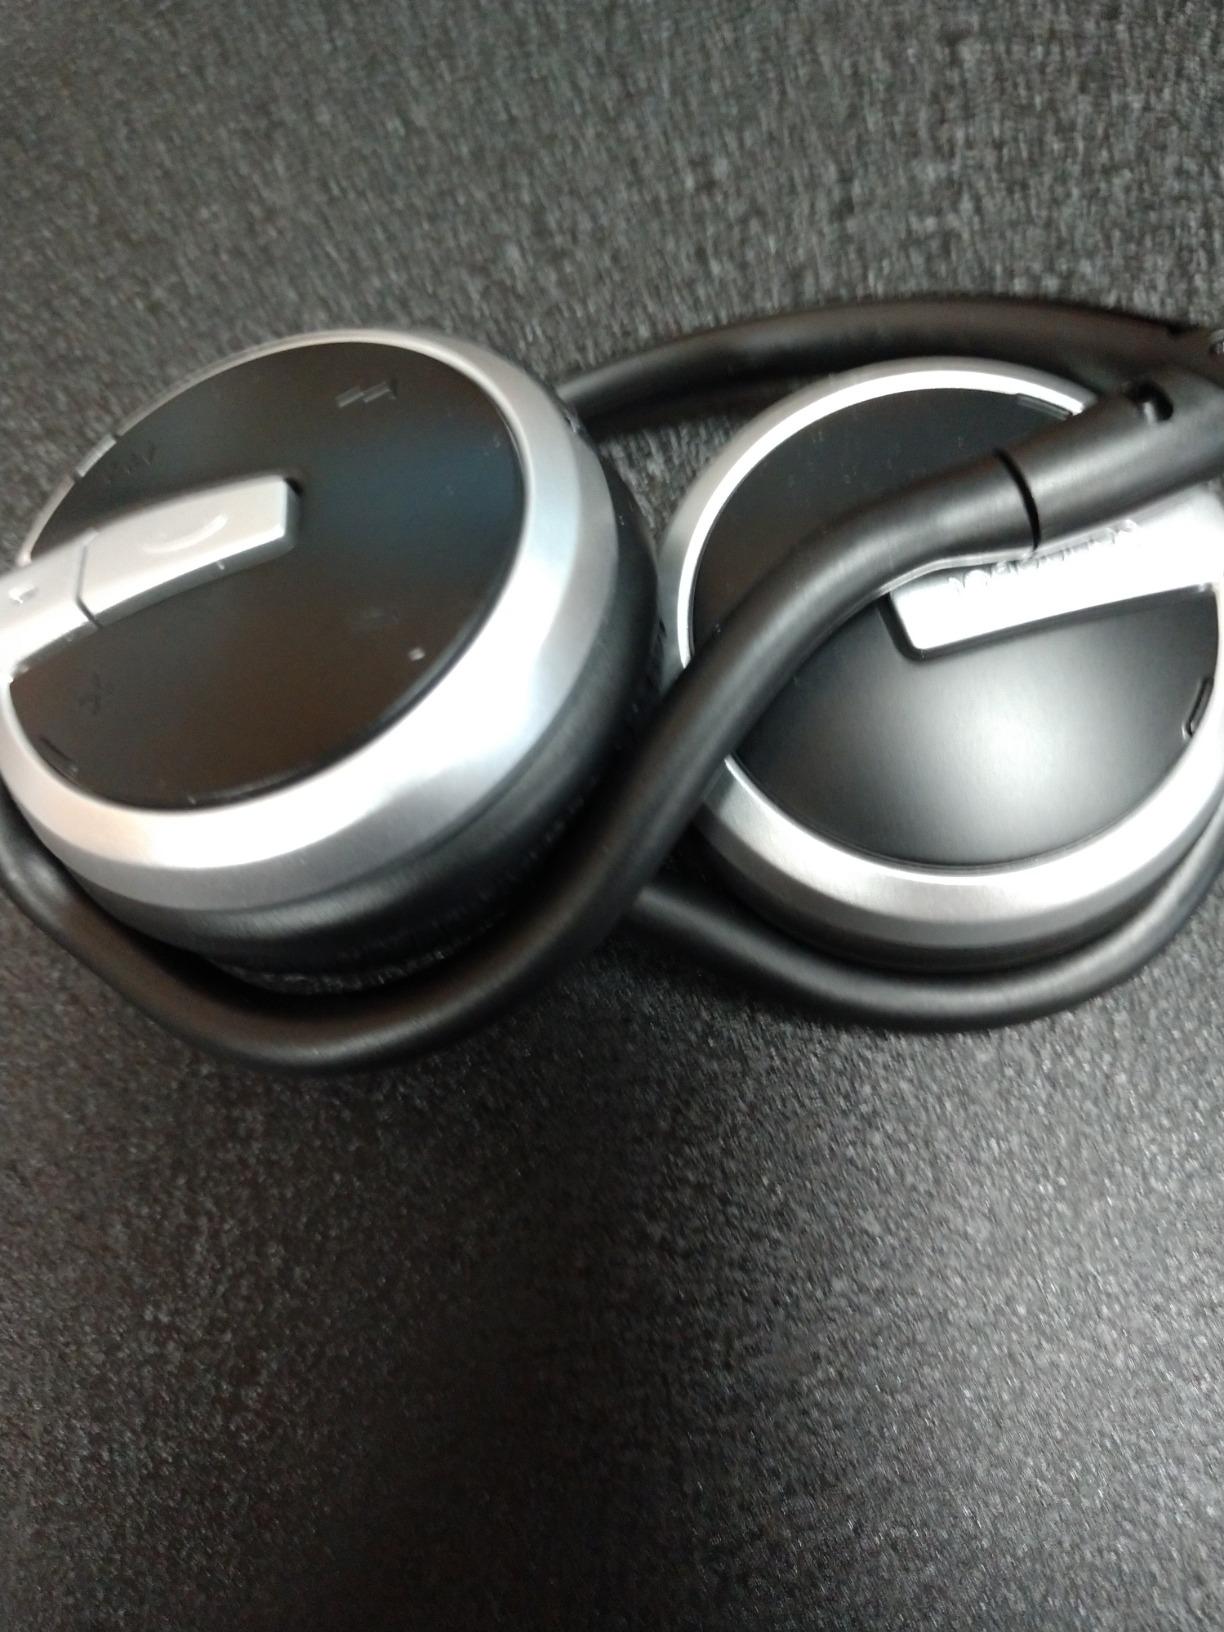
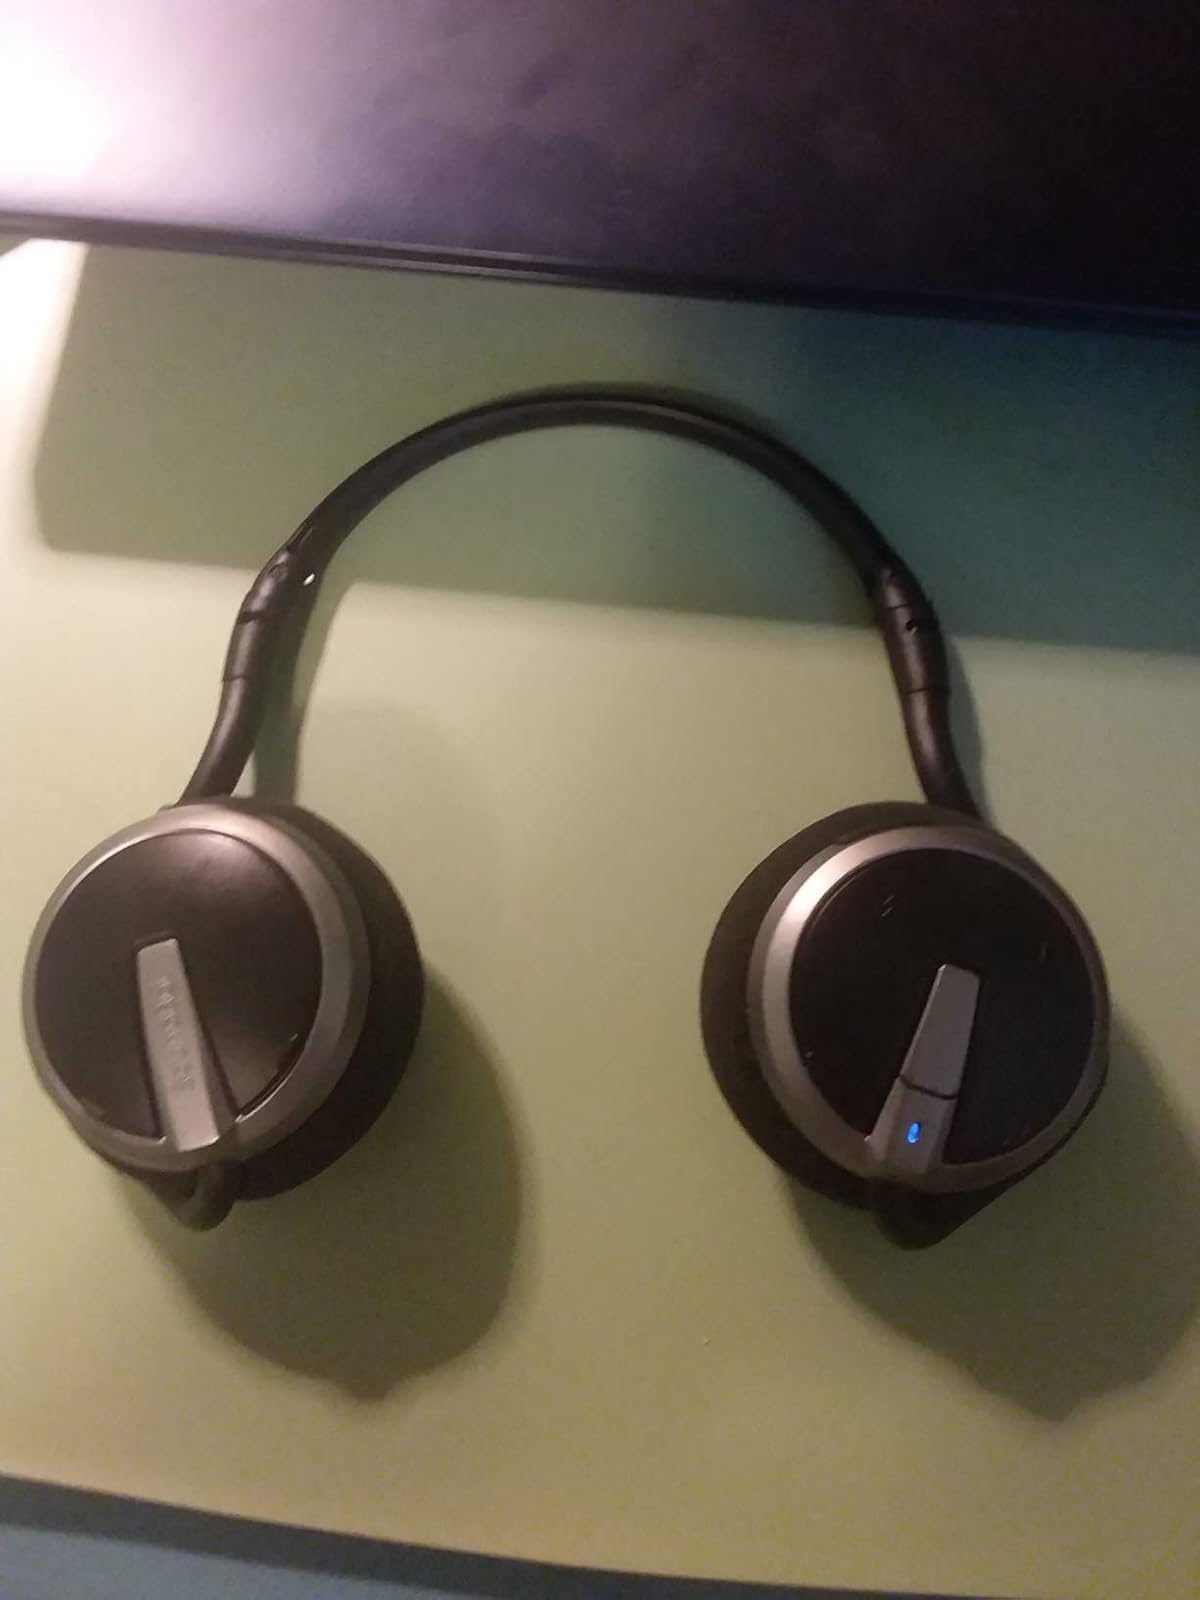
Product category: headphones
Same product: yes